Office

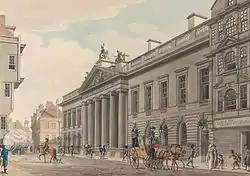
The sprawling complex of the extended East India House . The company employed a plethora of bureaucrats to administer its territories in India.

The East India House was built in 1729 on Leadenhall Street as the headquarters from which the East India Company administered its Indian colonial possessions. The Company developed a very complex bureaucracy for the task, necessitating thousands of office employees to process the required paperwork. The Company recognized the benefits of centralized administration and required that all workers sign in and out at the central office each day.